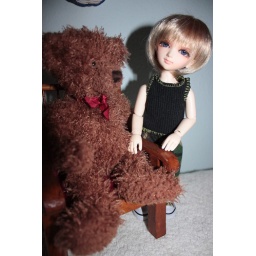
Lolke in his combat pants and black shirt